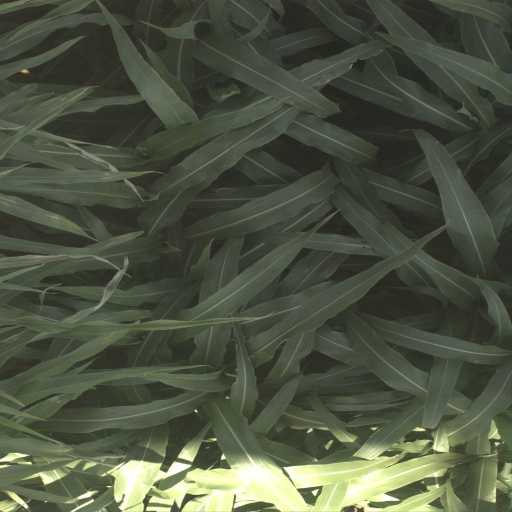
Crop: sorghum